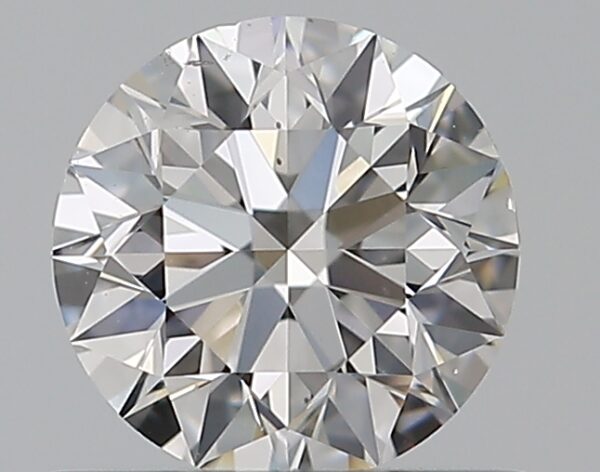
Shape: round
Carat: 0.5
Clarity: VS2
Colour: D
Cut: EX
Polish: EX
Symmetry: EX
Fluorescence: F
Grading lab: GIA
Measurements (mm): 5.04 x 5.07 x 3.17